RAF Chelveston

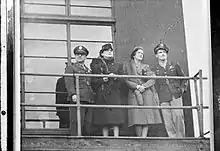
Lt Gen Jimmy Doolittle, commander of the 8th Air Force; the Duchess of Kent; Lady Herbert; and Col Henry G. "Mac" MacDonald, commander of the 305 BG, on the control tower at Chelveston, 4 Apr 1945

In early 1942, Chelveston was turned over to the American Eighth Air Force. The first USAAF unit to occupy Chelveston was the 60th Troop Carrier Group. The 60th consisted of the 10th, 11th, 12th and 26th squadrons, equipped with 53 Douglas C-47 Skytrain aircraft.